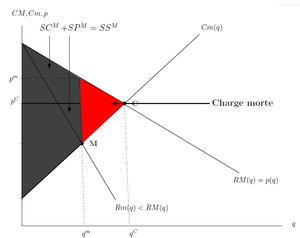
Charge morte (en rouge)
Le surplus du producteur représente la différence entre le prix auquel le producteur était prêt à vendre un bien et le prix obtenu. Il est matérialisé par la zone en bleue sur le graphique ci-dessous.